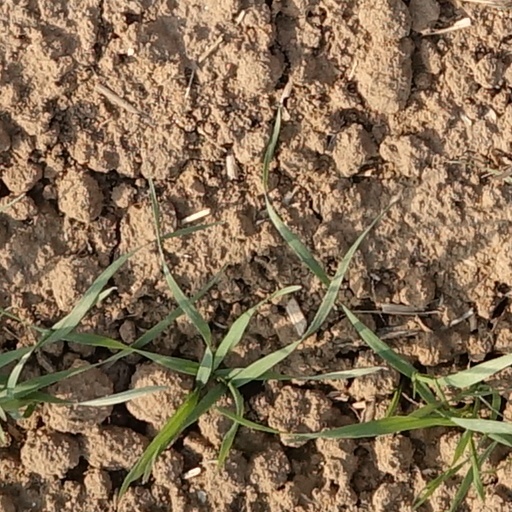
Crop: wheat